Ben Birdsall

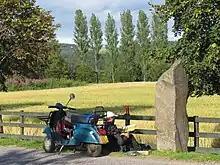
Ben Birdsall painting en plien air, Macallan distillery, Scotland

Birdsall moved to Winterthur, Switzerland, in 2005. He is married and has one daughter.